Marcello Malpighi

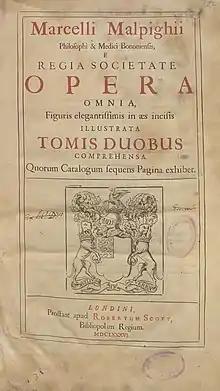
"Opera Omnia (Complete Works)", London 1686

Around the age of 38, and with a remarkable academic career behind him, Malpighi decided to dedicate his free time to anatomical studies. Although he conducted some of his studies using vivisection and others through the dissection of corpses, his most illustrative efforts appear to have been based on the use of the microscope. Because of this work, many microscopic anatomical structures are named after Malpighi, including a skin layer (Malpighi layer) and two different Malpighian corpuscles in the kidneys and the spleen, as well as the Malpighian tubules in the excretory system of insects.